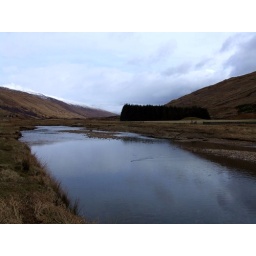
The animal in the foreground may be a water vole. It was only noticed after the photo was taken.